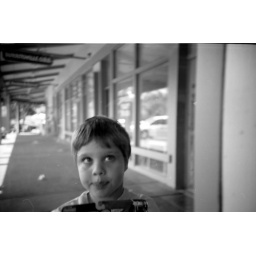
little boy making faces in the window